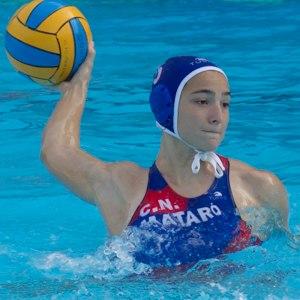
Roser Tarragó Aymerich, née le 25 mars 1993 à Barcelone, est une joueuse espagnole de water-polo.